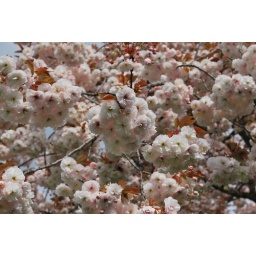
Blooming fruit tree in park